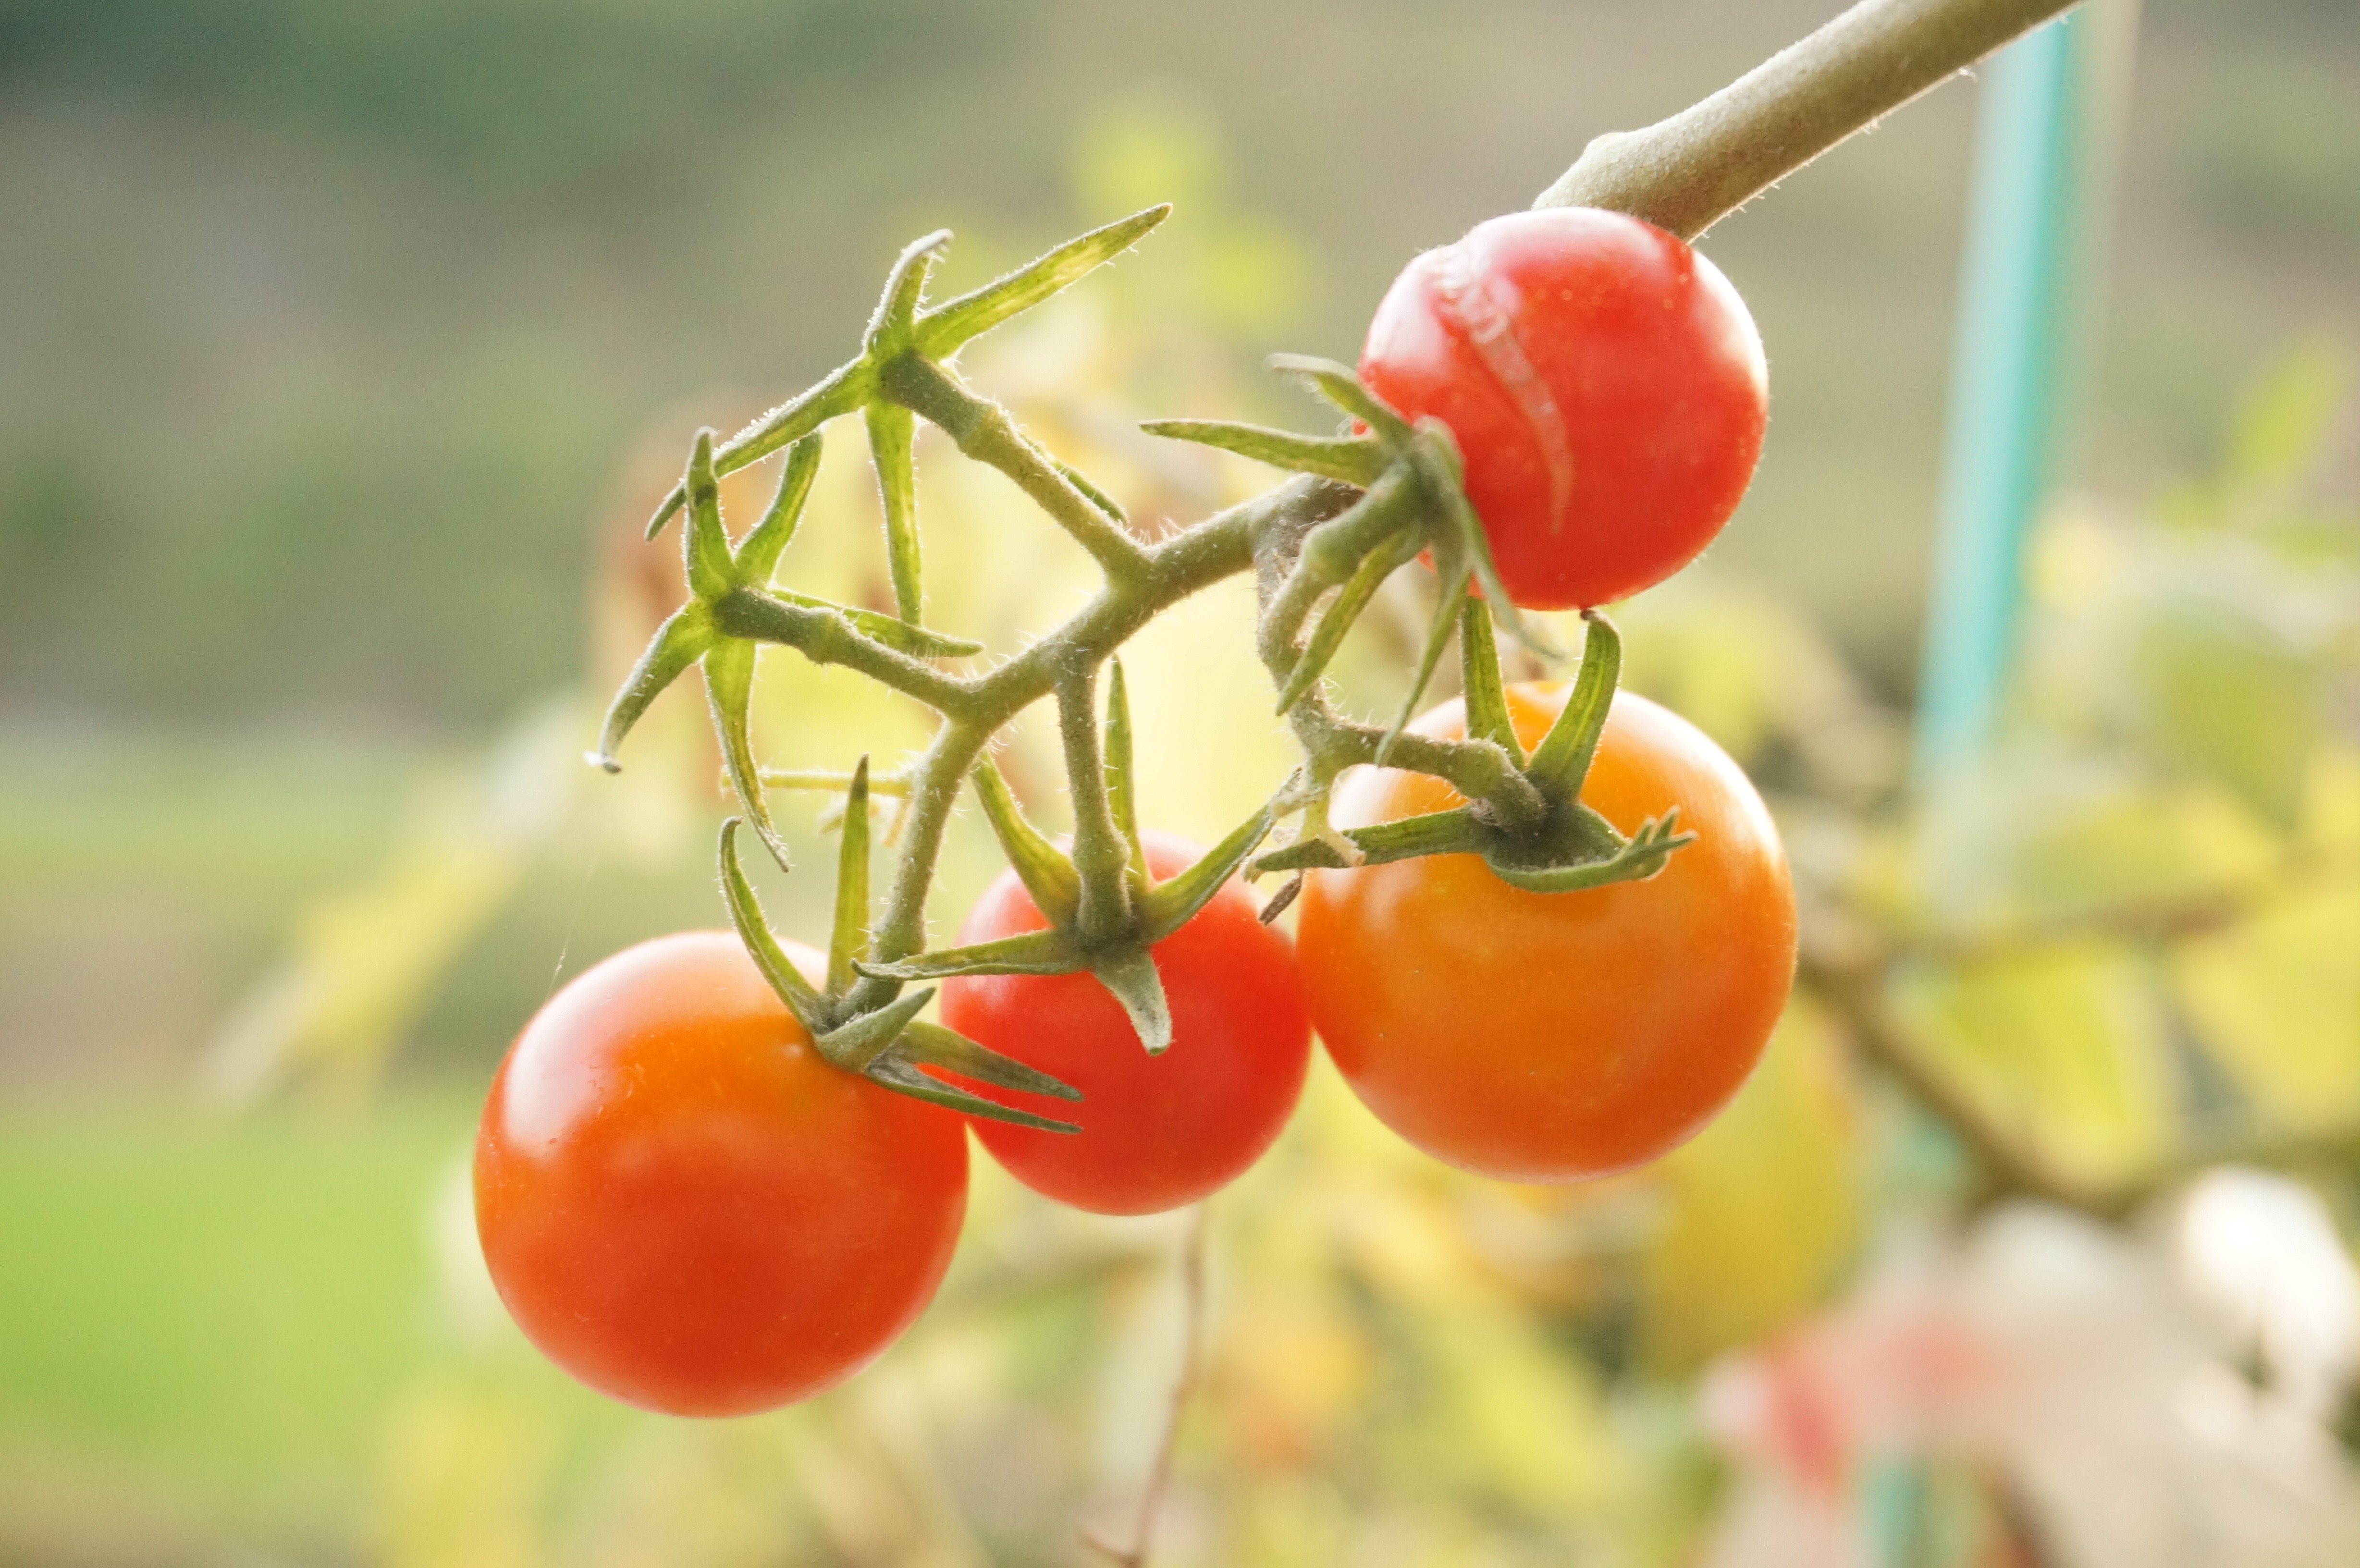
branch, plant, fruit, flower, food, red, produce, vegetable, tomato, vegetables, peppers, rose hip, macro photography, flowering plant, land plant, potato and tomato genus